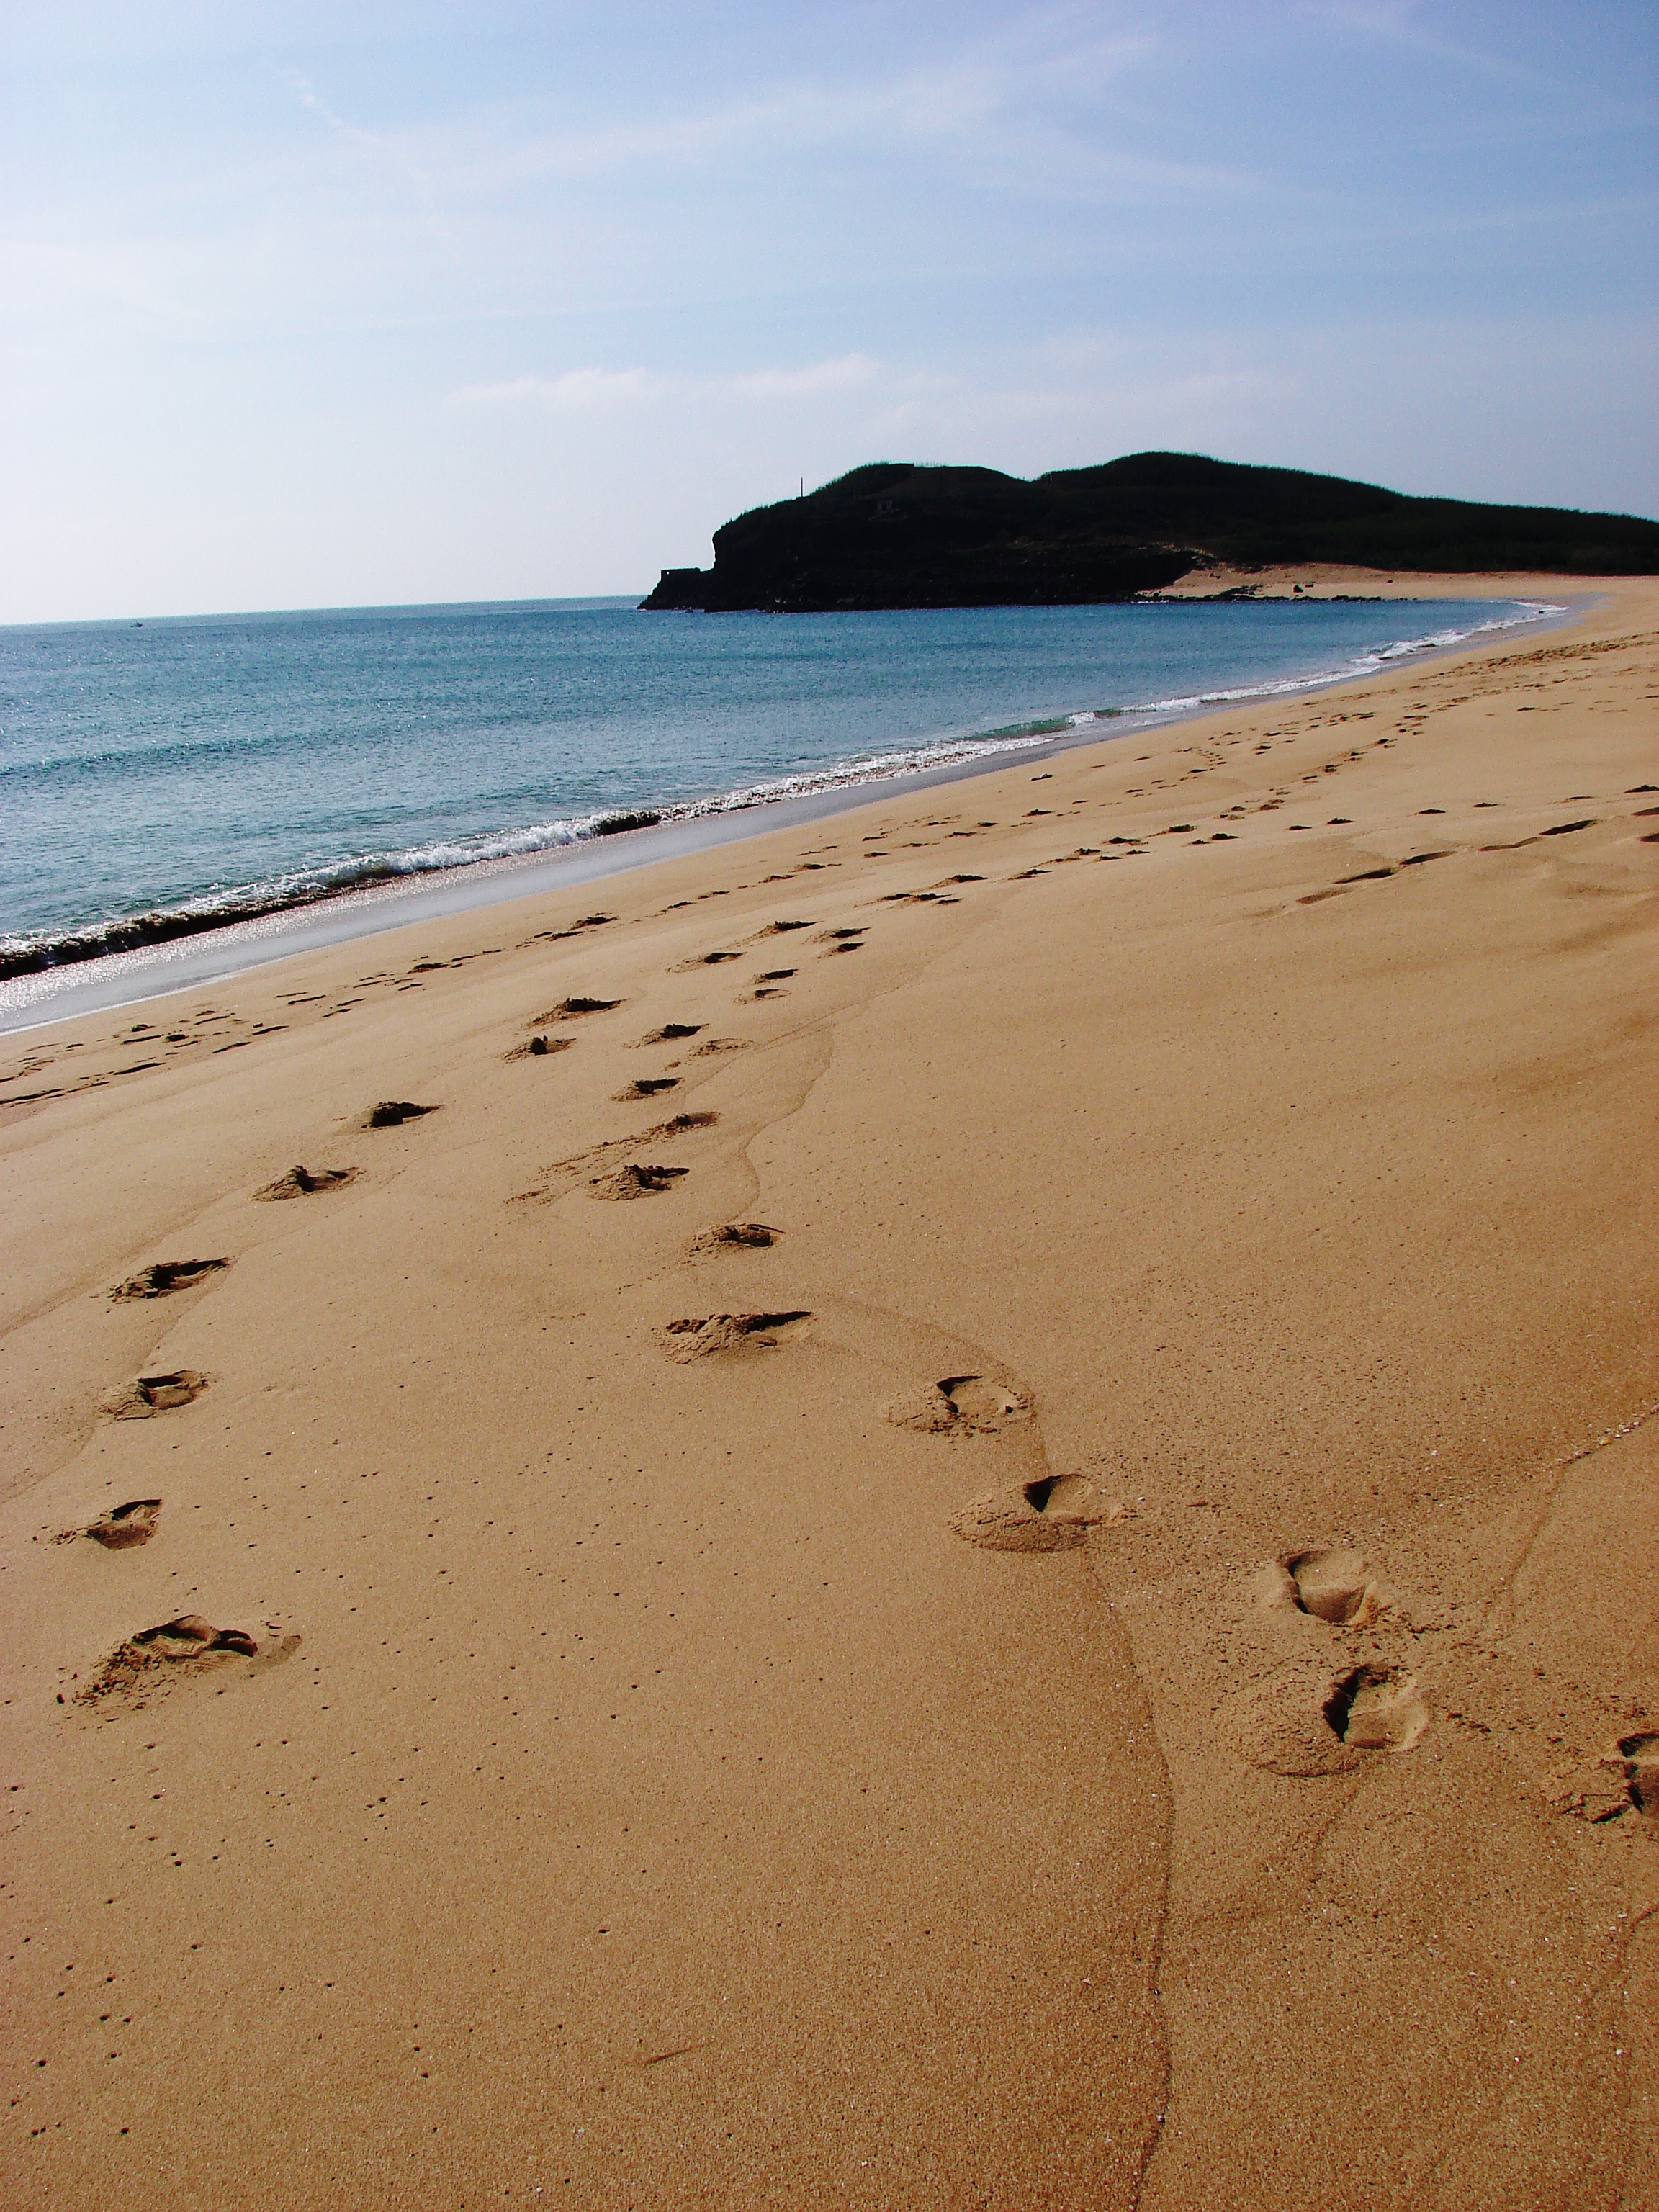
foot print, foot, sea, seashore, shore, beach, sandy beach, penghu, taiwan, body of water, sand, coast, footprint, ocean, natural environment, horizon, coastal and oceanic landforms, sky, azure, water, calm, ecoregion, bay, tropics, summer, vacation, landscape, wave, wind wave, rock, singing sand, headland, aeolian landform